Transport in Greater Tokyo

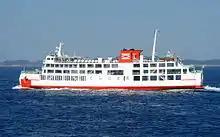
Tokyo-Wan Ferry "Shirahama-maru"

National, prefectural and metropolitan, and local roads crisscross the region. Some of the major national highways are: